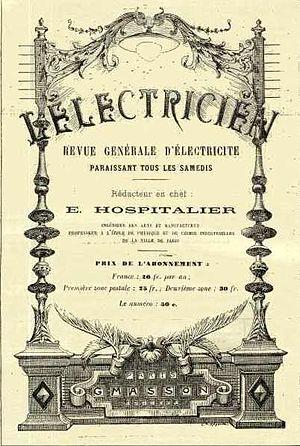
Page de garde de la revue l’Électricien, fondée en 1881.
L'Électricien est une revue scientifique bimensuelle fondée en 1881 par l'ingénieur Édouard Hospitalier.